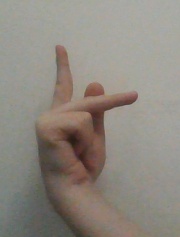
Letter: dha